Mermaids of Tiburon

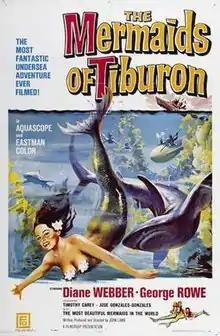
Theatrical release poster

Mermaids of Tiburon (in a modified version also known as Aqua Sex) is a 1962 film about a diver looking for buried treasure who comes across mermaids.